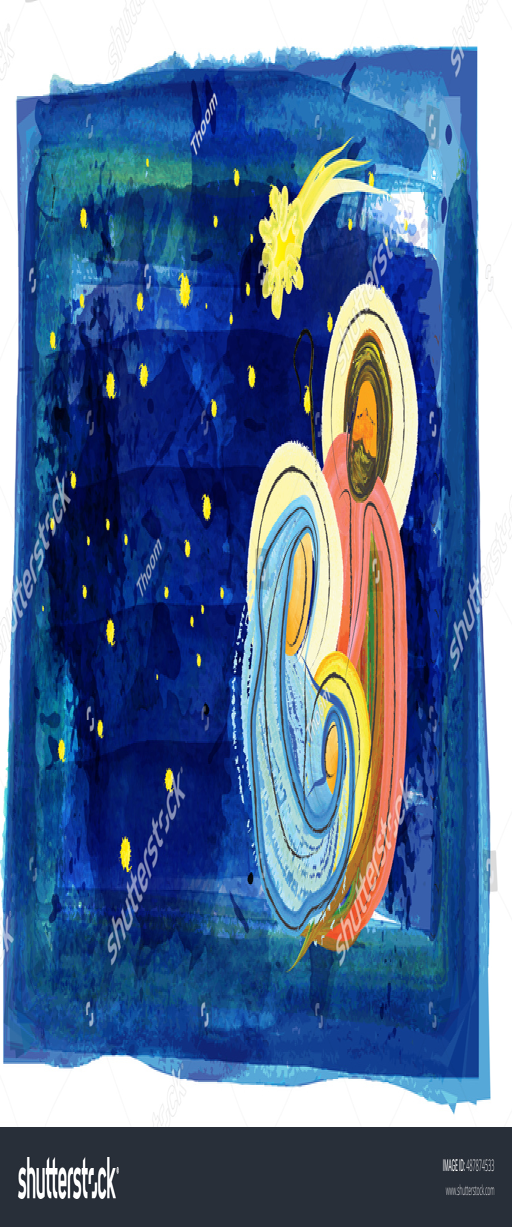
christmas religious nativity scene , person and builder in the starry night with copy space for text